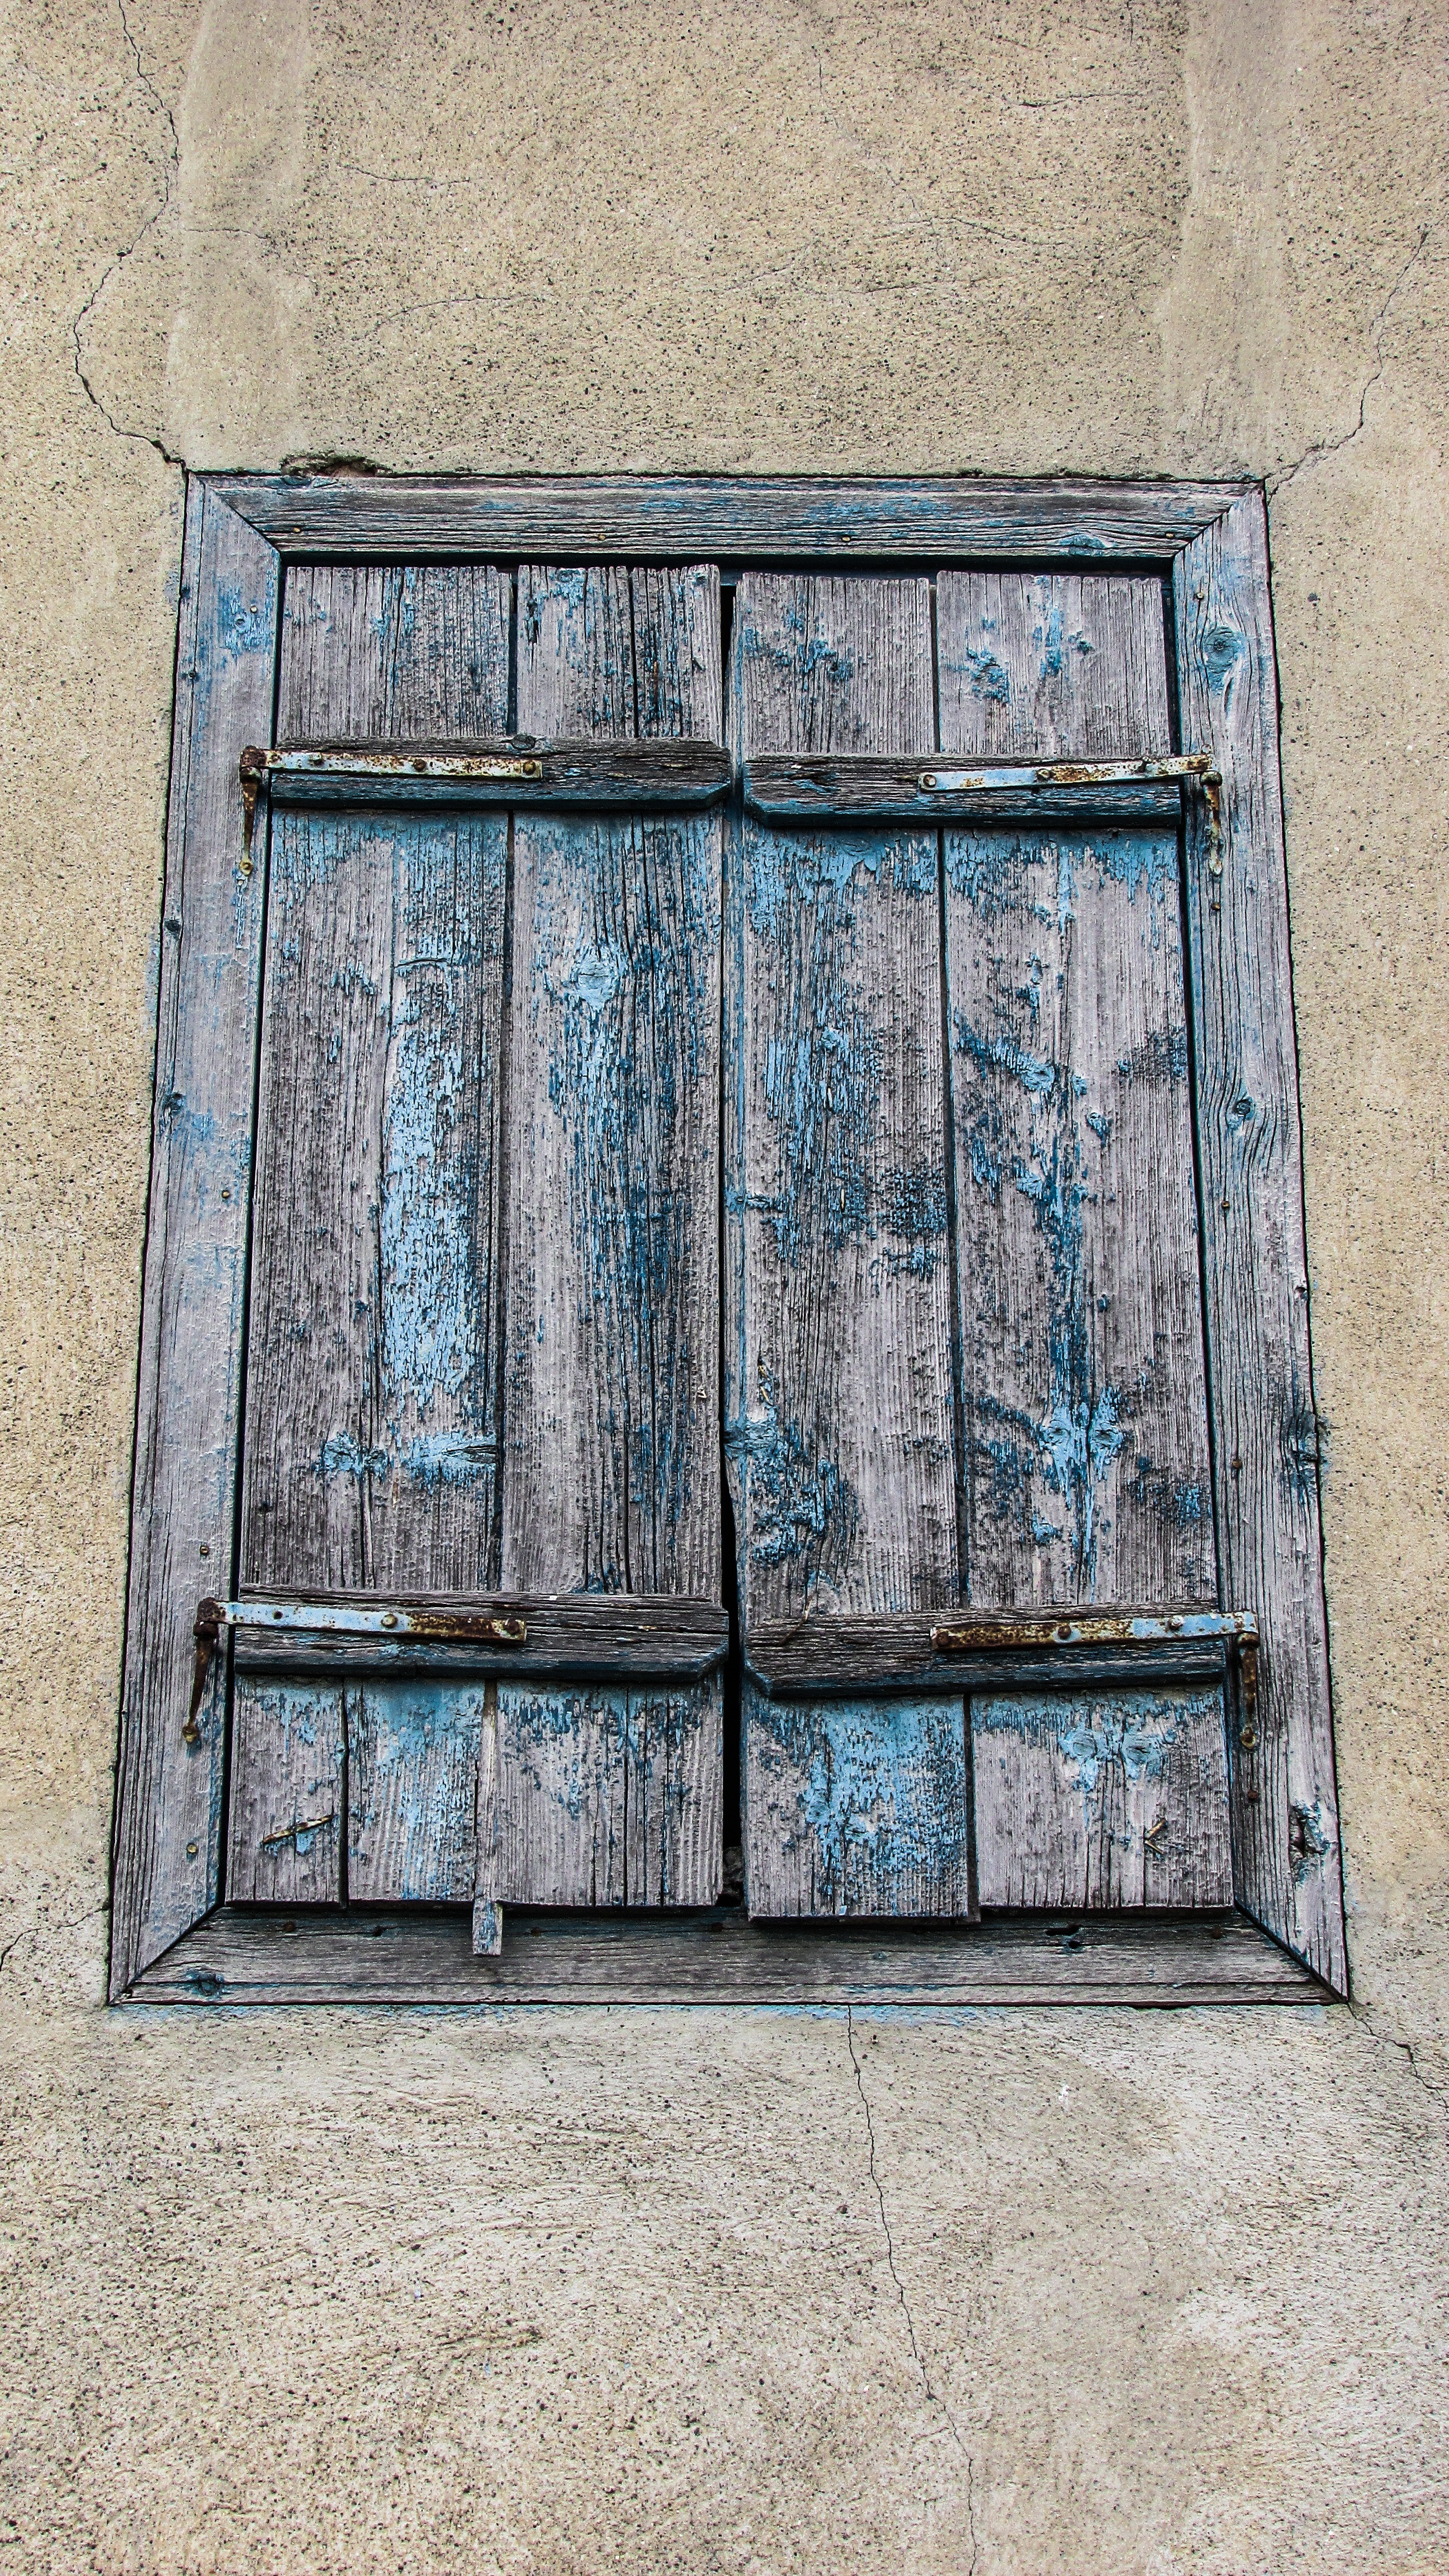
architecture, house, window, glass, old, wall, village, facade, blue, material, interior design, wooden, iron, traditional, cyprus, avdellero